Ghali (ship)

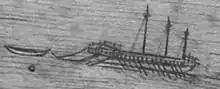
An Acehnese galley-like vessel towing a smaller boat, during the 1568 siege of Malacca. The ship has 3 masts and double quarter rudders, also propelled with 12 rows of oars. As it has 3 masts, it may be a ""lancaran bertiang tiga"" (three-masted lancaran).

The Sultanate of Aceh is famous for the use of Ottoman-derived galleys. Aceh's term for galley is "ghali", which is derived from the Portuguese word "galé", not from the Turkish term for it ("Kadırga"). The Acehnese in the 1568 siege of Portuguese Malacca used 4 large galleys of about 40–50 meters long each with 190 rowers in 24 banks. They were armed with 12 large camelos (3 at each bow side, 4 at the stern), 1 basilisk (bow-mounted), 12 falcons, and 40 swivel guns. By then cannons, firearms, and other war materials had come annually from Jeddah, and the Turks also sent military experts, galleys experts, and technicians. The average Acehnese galley in the second half of the 16th century would have been about 50 meters long and had two masts that were equipped with square sails and topsails, not lateen sails like those of Portuguese galleys. It would have been propelled by 24 oars on each side, carrying about 200 men aboard, and armed with about 20 cannons (2 or 3 large ones at the bow, with the rest being swivel guns).